Tekla Bądarzewska-Baranowska

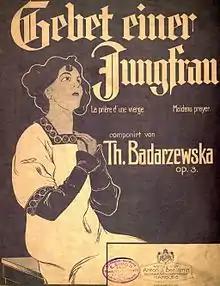
Cover of the "Maiden's Prayer" by Tekla Bądarzewska

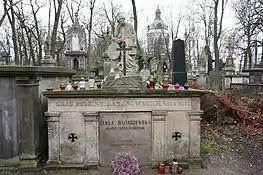
Grave of Tekla Bądarzewska-Baranowska in the Baranowski family tomb, Powązki Cemetery, Warsaw

Tekla Bądarzewska-Baranowska, also known as Tekla Bądarzewska (: ; 1829/1834 – 29 September 1861) was a Polish composer and pianist. She composed mainly for the piano and is internationally known for her composition "A Maiden's Prayer".